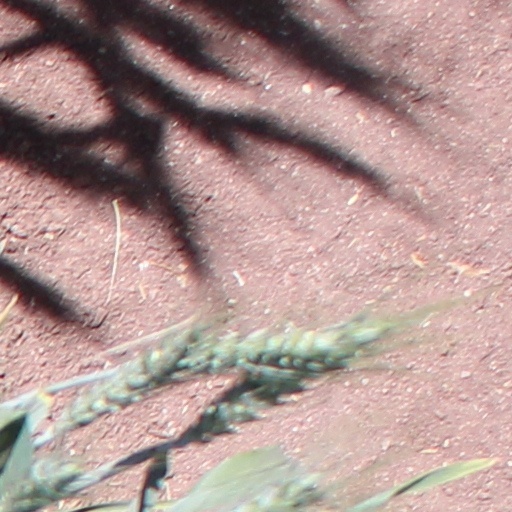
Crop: wheat